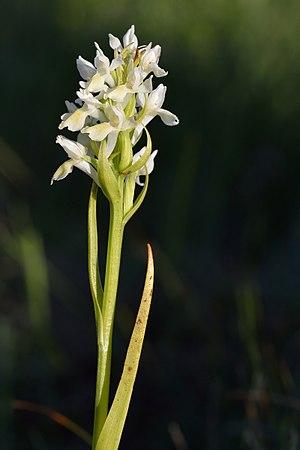
Dactylorhiza ochroleuca, l’Orchis jaune pâle, est une espèce de plantes herbacées vivaces de la famille des Orchidaceae.